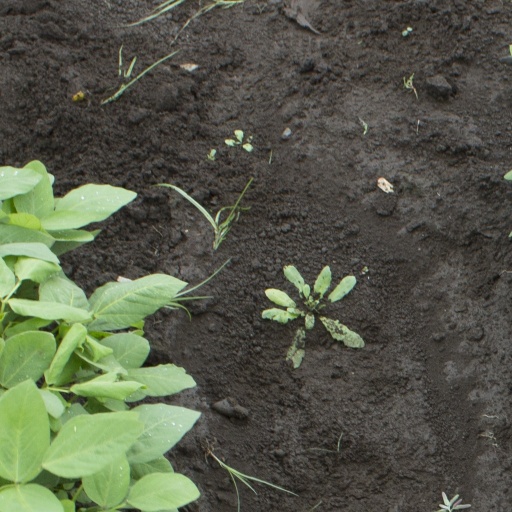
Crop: soybean